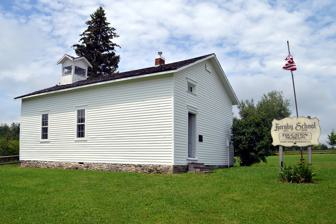
Building: Hornby School
Country: United States of America
Year built: 1875
This article is about the historic school in Pennsylvania. For the school in New Zealand, see Hornby High School . United States historic place Hornby School U.S. National Register of Historic Places Hornby School in June 2013 Show map of Pennsylvania Show map of the United States Location 10000 Station Road, Greenfield Township , Erie County , Pennsylvania Coordinates 42°6′59.9″N 79°51′57.6″W / 42.116639°N 79.866000°W / 42.116639; -79.866000 Area 1.1 acres (0.4 ha) Built 1875 ( 1875 ) Built by Fred Hart Architectural style Vernacular NRHP reference No. 08000783 Added to NRHP August 13, 2008 Hornby School is a one-room schoolhouse in Greenfield Township , Erie County in the U.S. state of Pennsylvania . The school was one of the ten similar schools constructed in Greenfield Township, and is one of only two one-room schoolhouses remaining in Erie County that are not heavily altered. The schoolhouse was constructed in 1875, and was originally called Shadduck School . Hornby School stayed in continuous operation as a school until 1956. It was restored and opened as the Hornby School Museum in 1984, and was listed on National Register of Historic Places in 2008. Design Hornby School is located on Station Road ( Pennsylvania Route 430 ) in Greenfield Township, a 1 ⁄ 4 -mile (0.4 km) from the intersection of Station and Williams Roads. The school consists of a one-story, frame building 36 feet (11 m) long and 22 feet (7 m). Its gable roof shingled with cedar shakes and topped with a belfry. The interior of the school divided into three rooms: the cloakroom , the wood storage room, and the school classroom. The schoolhouse was not built with indoor plumbing ; water is supplied from a well and hand pump adjacent to the building. Also on the property is a two-person outhouse ; only one stall is operational with the other being used for storage. The original holding pit beneath the outhouse was removed and replaced with a septic tank in 1982. History The first school to be established in Greenfield Township was at Colt Station in 1820. Shadduck School was originally a log cabin built in 1850; the building was replaced in 1865 with another log cabin. After the passage of the Free Schools Acts of 1834 by the Pennsylvania General Assembly , state funding allowed Greenfield Township to build ten, frame , one-room schoolhouses that either replaced older schools or established new ones. On December 23, 1873, the Greenfield Township School Board authorized the construction of two new schoolhouses—replacing the older Shadduck School and another schoolhouse. The school board decided on a location for the building on June 12, 1875, and the school was completed by October 27. Interior of the schoolhouse The school was known as Shadduck School until 1900, when it was changed to reflect the name of the nearest post office, Hornby. The school's belfry was also erected in 1900. Hornby School was closed in 1956 after the township became a part of the Wattsburg Area School District and the Greenfield Elementary School was completed. The property, including the building and its contents, were subsequently auctioned off. The Hornby School Restoration Society was formed and the school, along with a 1 ⁄ 2 -acre (0.2 ha) of land, was donated to the organization in 1973; an additional 1 ⁄ 2 -acre (0.2 ha) was donated in 1991. Hornby School was reopened on August 26, 1984 and now functions as a museum. It was listed on the National Register of Historic Places on August 13, 2008. The Hornby School is a working one-room schoolhouse and replicate the operation of the school from the 1870s to the early 1900s. Of the ten constructed in Greenfield Township and the six that survived to the 1940s, it is the only one that was not modified: one is an automotive parts store, three are residential homes, and another burned down in a fire. All of the " chalkboards , desks and other teaching implements" were original to Hornby School or were from one of the other schoolhouses in the township. The only other one-room schoolhouse in the county is located on the campus of Northwestern High School in Albion . See also National Register of Historic Places portal Schools portal List of museums in Pennsylvania National Register of Historic Places listings in Erie County, Pennsylvania References